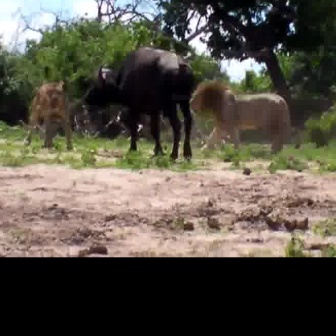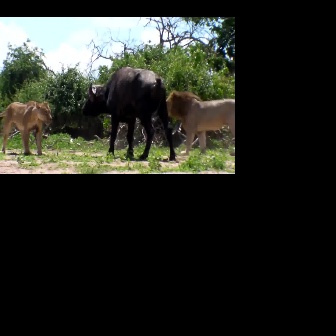
  Please identify the target specified by the bounding box [78,43,196,161] in the first image and locate it in the second image. Return the coordinates in [x_min,y_min,x_max,y_max] format.
Answer: [80,65,176,162]